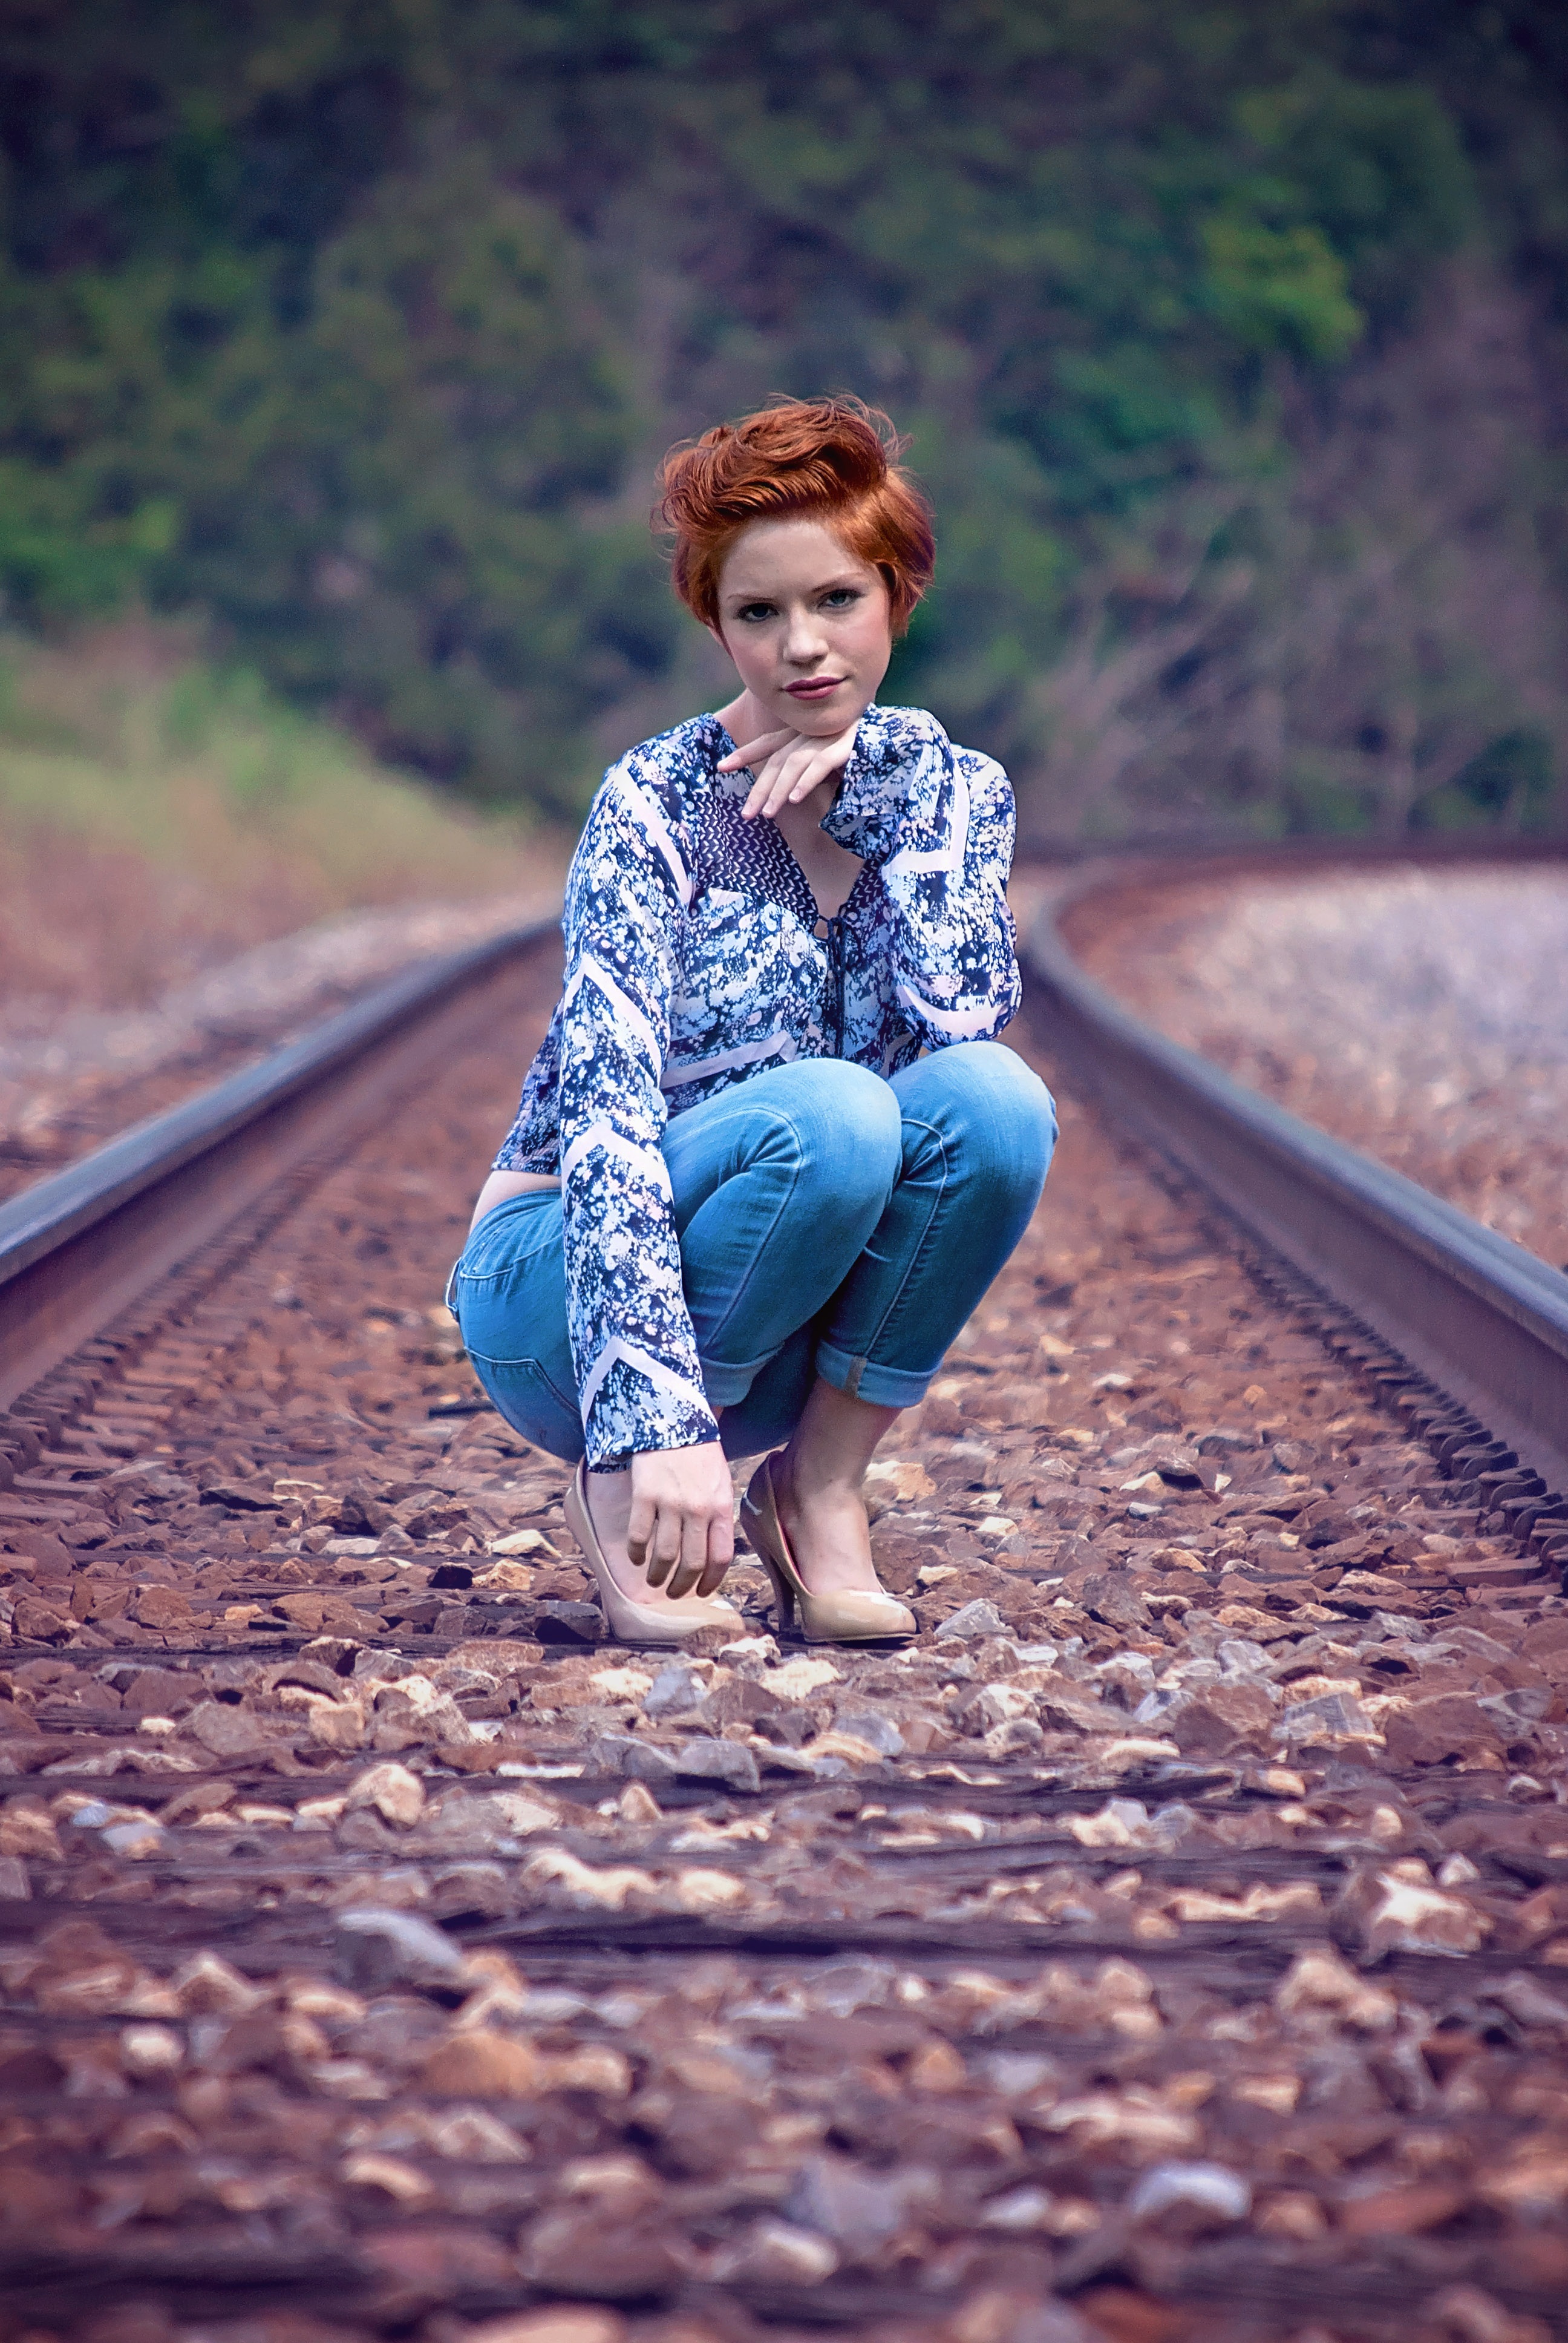
person, people, girl, woman, railroad, photography, cute, female, brunette, portrait, model, young, spring, child, fashion, blue, lady, season, outdoors, dress, rails, photograph, pose, redhead, beauty, railroad tracks, photo shoot, squatting, portrait photography, human positions